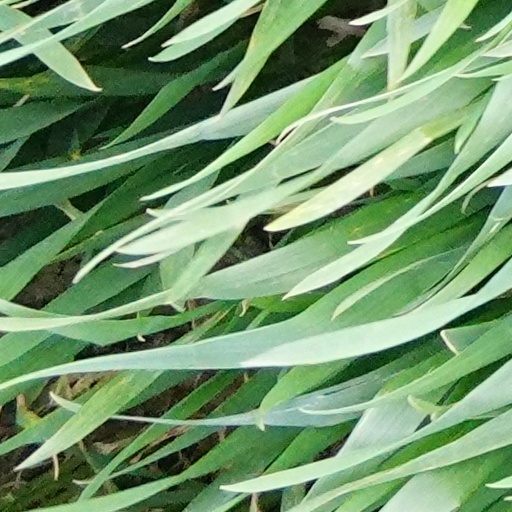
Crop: wheat